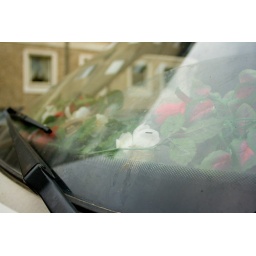
flowers in the window